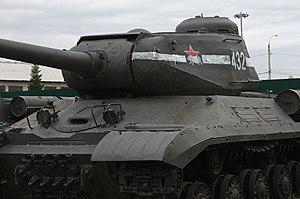
La 7ᵉ brigade de chars de la Garde est une unité militaire de l'Armée rouge qui a pris part à la Grande Guerre patriotique. En février 1945, elle perçoit des chars lourds IS-2 et devient la 7ᵉ brigade de chars lourds de la Garde. Elle est célèbre pour sa participation à la Bataille de Berlin et les clichés montrant ses chars autour du Reichstag. Ceux-ci arboraient une étoile rouge cachée au bas par un ours blanc, signe distinctif d'unité rare dans l'Armée soviétique, voire dans les armées du monde pour la modification particulière d'une cocarde nationale.